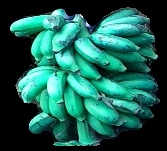
Variety: rasbale
Grade: grade3